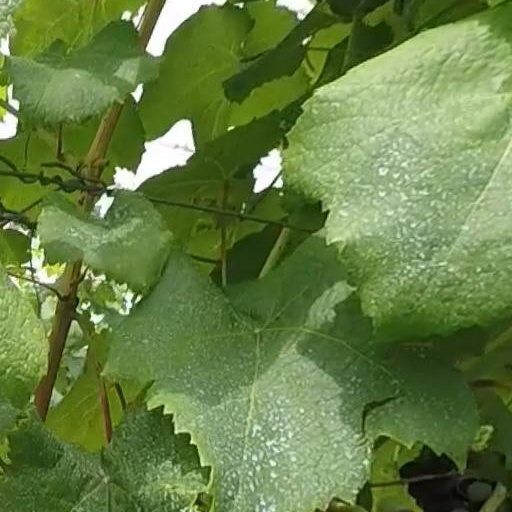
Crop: grape